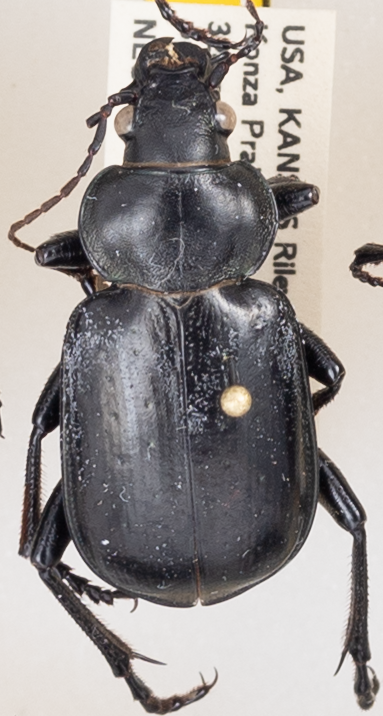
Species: Calosoma affine
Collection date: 2019-06-05
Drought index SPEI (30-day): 1.608
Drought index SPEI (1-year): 1.498
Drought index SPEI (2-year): -0.086